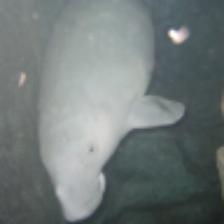
Label: NonHuman